Aimoto Station (Toyama)

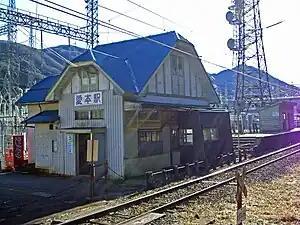
Aimoto Station in December 2008

is a railway station in the city of Kurobe, Toyama, Japan, operated by the private railway operator Toyama Chihō Railway.